Tremont Nail Factory District

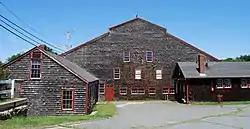

Tremont Nail Factory District is a historic district in Wareham, Massachusetts. It makes up the area occupied by the former Tremont Nail Company.